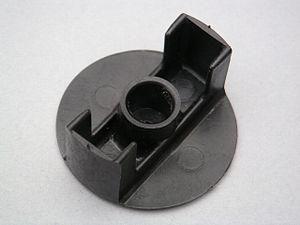
Description
Les polymères constituent une classe de matériaux. D'un point de vue chimique, un polymère est un ensemble constitué de plusieurs macromolécules.
Le moulage par injection, aussi appelé injection plastique, est un procédé de mise en œuvre de matières thermoformables, surtout les matières thermoplastiques mais aussi divers métaux, alliages et céramiques techniques.
Le moulage est l'action de prendre une empreinte qui servira ensuite de moule dans lequel sera placé un matériau et qui permettra le tirage ou la production en plusieurs exemplaires d'un modèle. Le tirage consiste donc à placer un matériau dans un moule dont il prendra la forme.